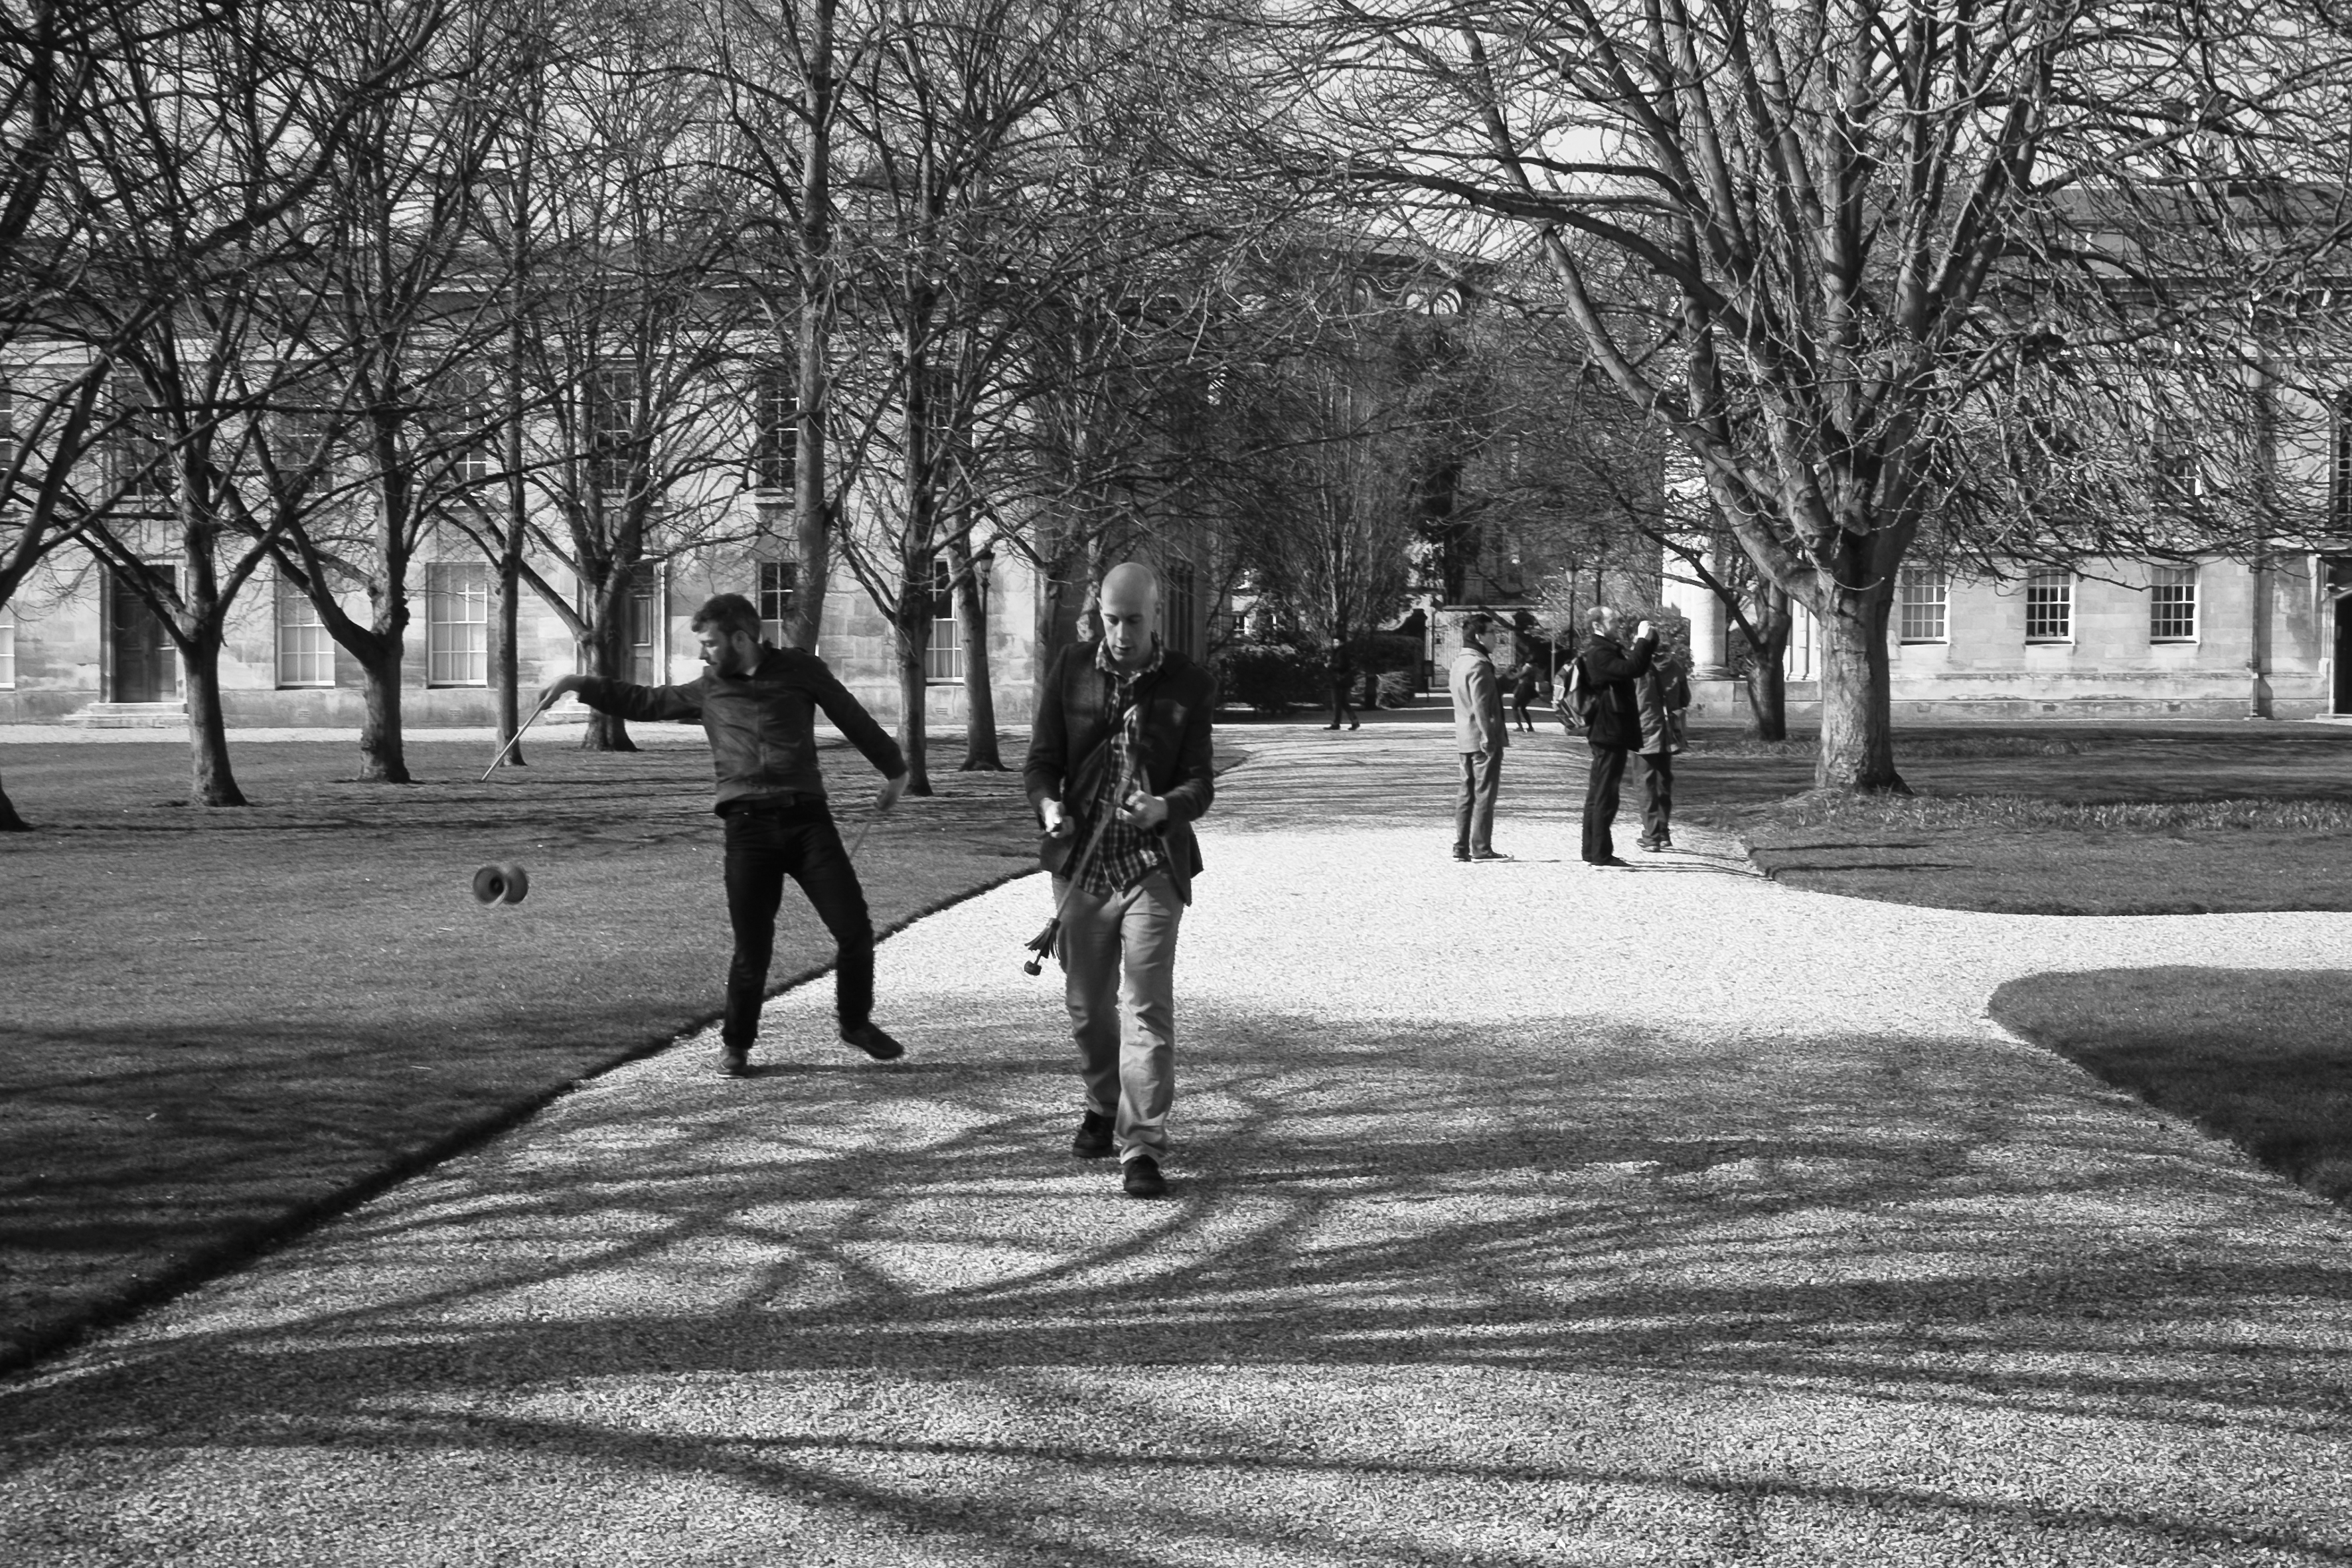
black and white, road, street, photography, urban, travel, fujifilm, black, monochrome, uk, england, bw, blackandwhite, blackwhite, infrastructure, cambridge, ngc, photograph, noiretblanc, unitedkingdom, fuji, fujixt1, fujix, monochrome photography